Crazy Horse Memorial

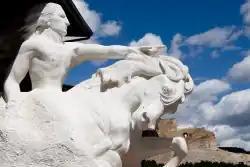
A model of the planned colossal sculpture, with the progress of the Crazy Horse Memorial in the background (August 2009)

At the time construction started in 1948, Ziolkowski estimated the work would be complete in 30 years. As of 2022, there was no timeline for when the monument would be completed; however, the hand, arm, shoulder, hairline, and top of the horse's head were estimated to be finished by 2037.